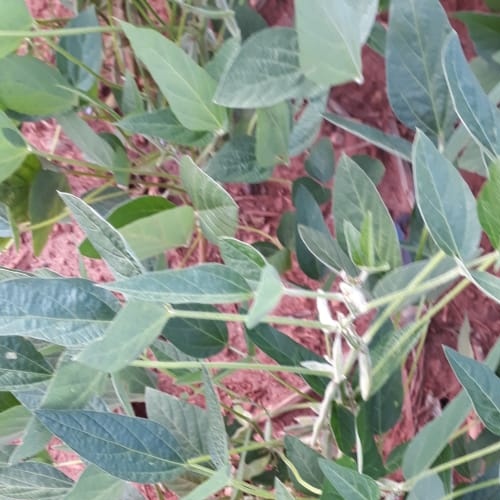
Label: Healthy